James A. Teilborg

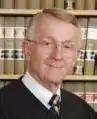

James Andrew Teilborg (born December 29, 1942) is a senior United States district judge of the United States District Court for the District of Arizona.